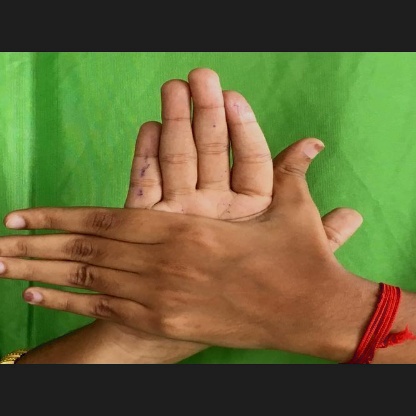
Mudra: Chakra